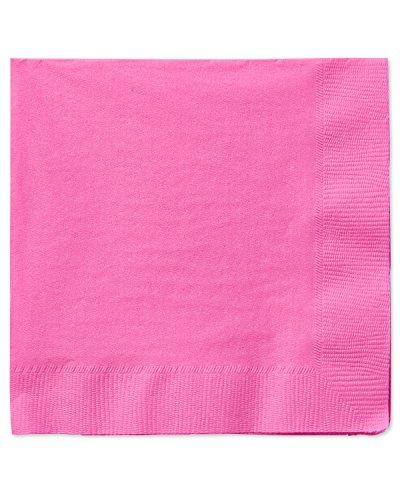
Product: American Greetings Pink Party Supplies, Paper Lunch Napkins (50-Count)
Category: Toys & Games | Party Supplies | Party Tableware | Napkins
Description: Perfect American Greetings party supplies for birthday parties, holidays or any celebration.
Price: $11.95
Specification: ProductDimensions:6.5x6.5x0inches|ItemWeight:6.4ounces|ShippingWeight:6.4ounces(Viewshippingratesandpolicies)|DomesticShipping:ItemcanbeshippedwithinU.S.|InternationalShipping:ThisitemcanbeshippedtoselectcountriesoutsideoftheU.S.LearnMore|ASIN:B01EJ4V8LC|Itemmodelnumber:067008459278|Manufacturerrecommendedage:1month-15years